Textile

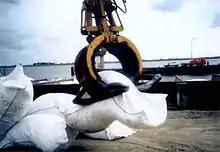
Nonwoven geotextile bags are much more robust than woven bags of the same thickness.

Textiles are various materials made from fibers and yarns. The term "textile" was originally only used to refer to woven fabrics, but today it covers a broad range of subjects. Textiles are classified at various levels, such as according to fiber origin (natural or synthetic), structure (woven, knitted, nonwoven), finish, etc. However, there are primarily two types of textiles: